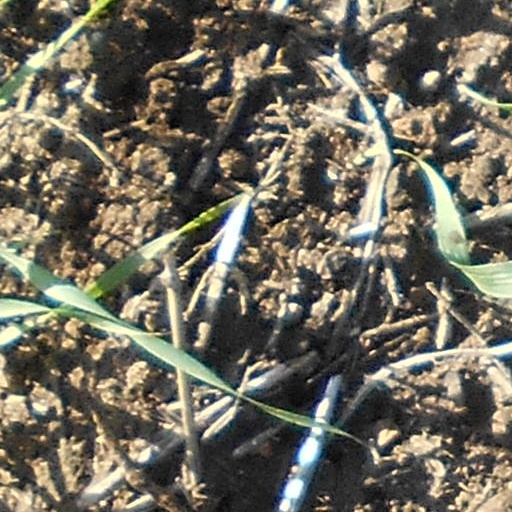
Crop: wheat